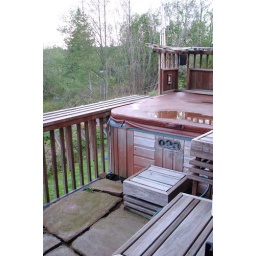
The balcony (and hot tub) outside our room in the rental house